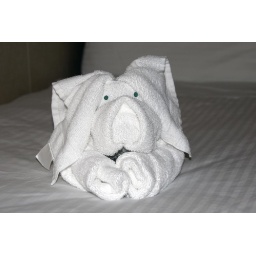
Towel animal in room of cruise ship